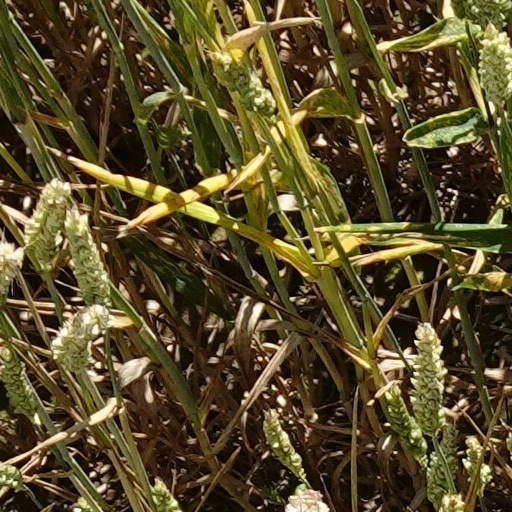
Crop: wheat